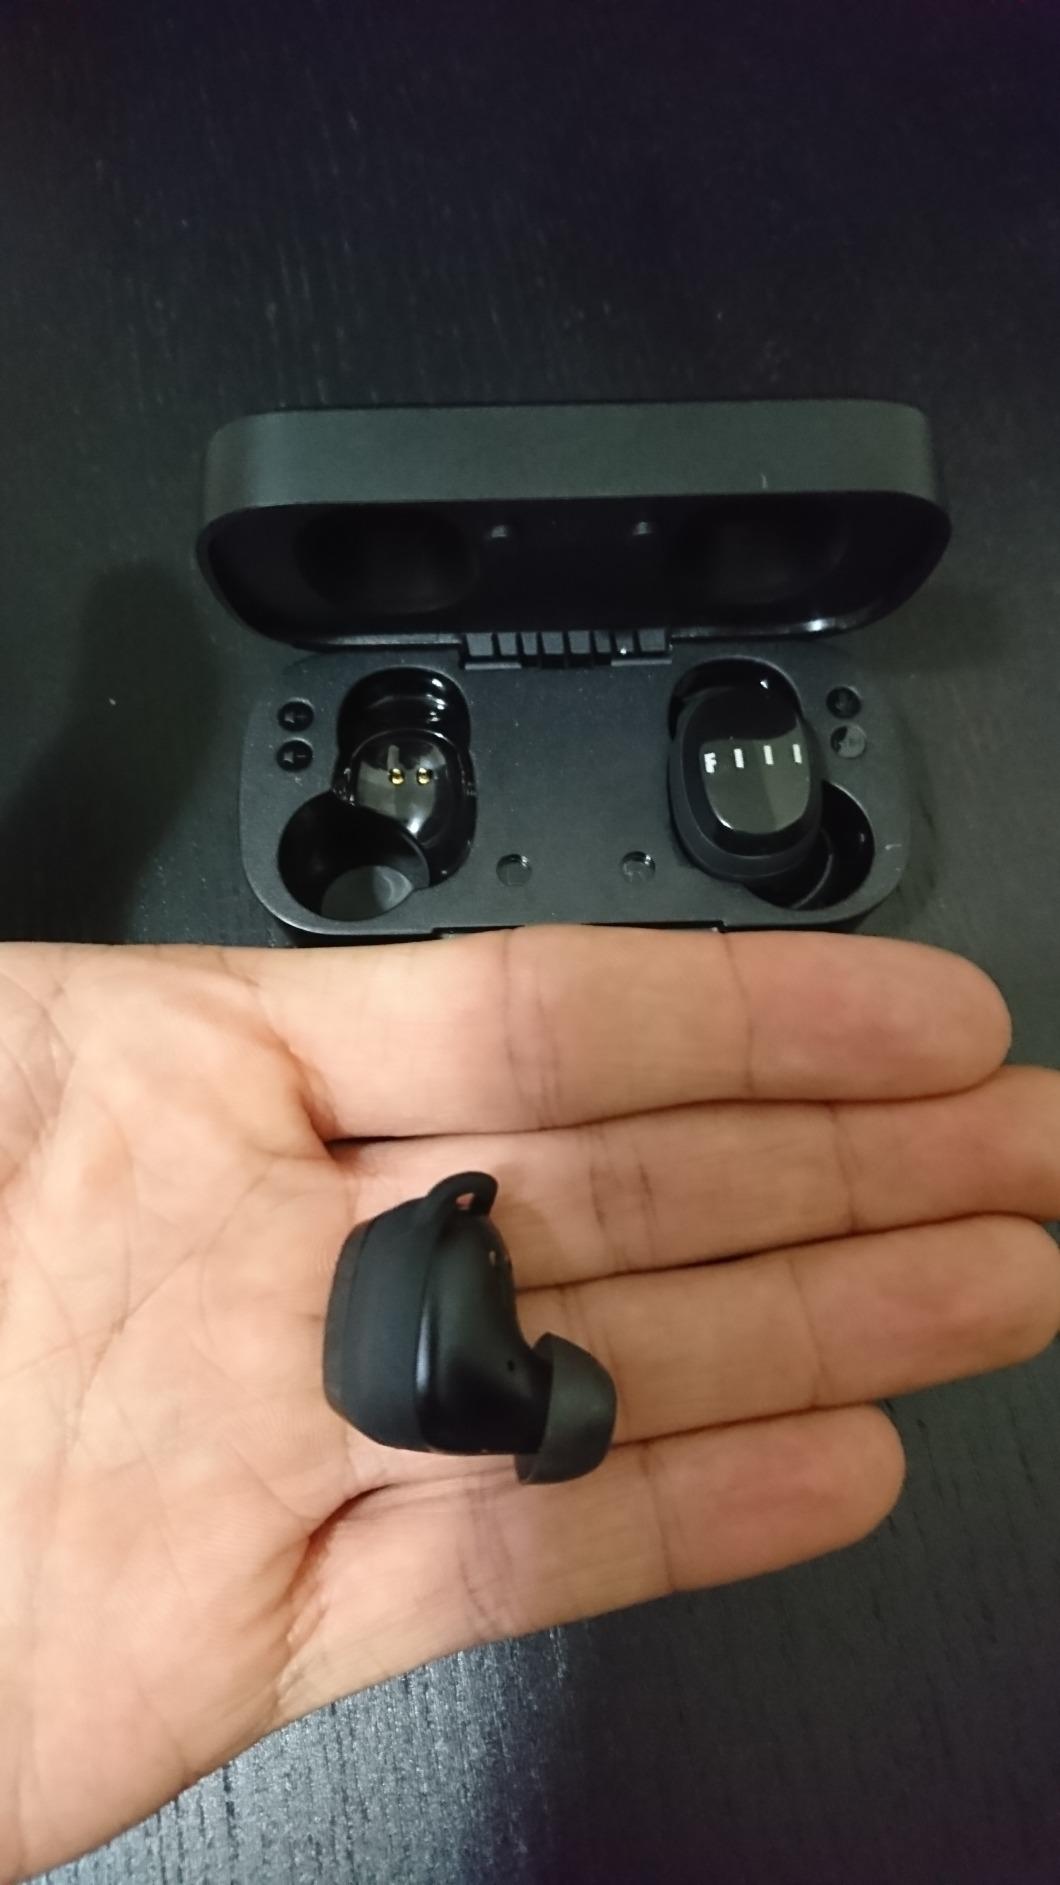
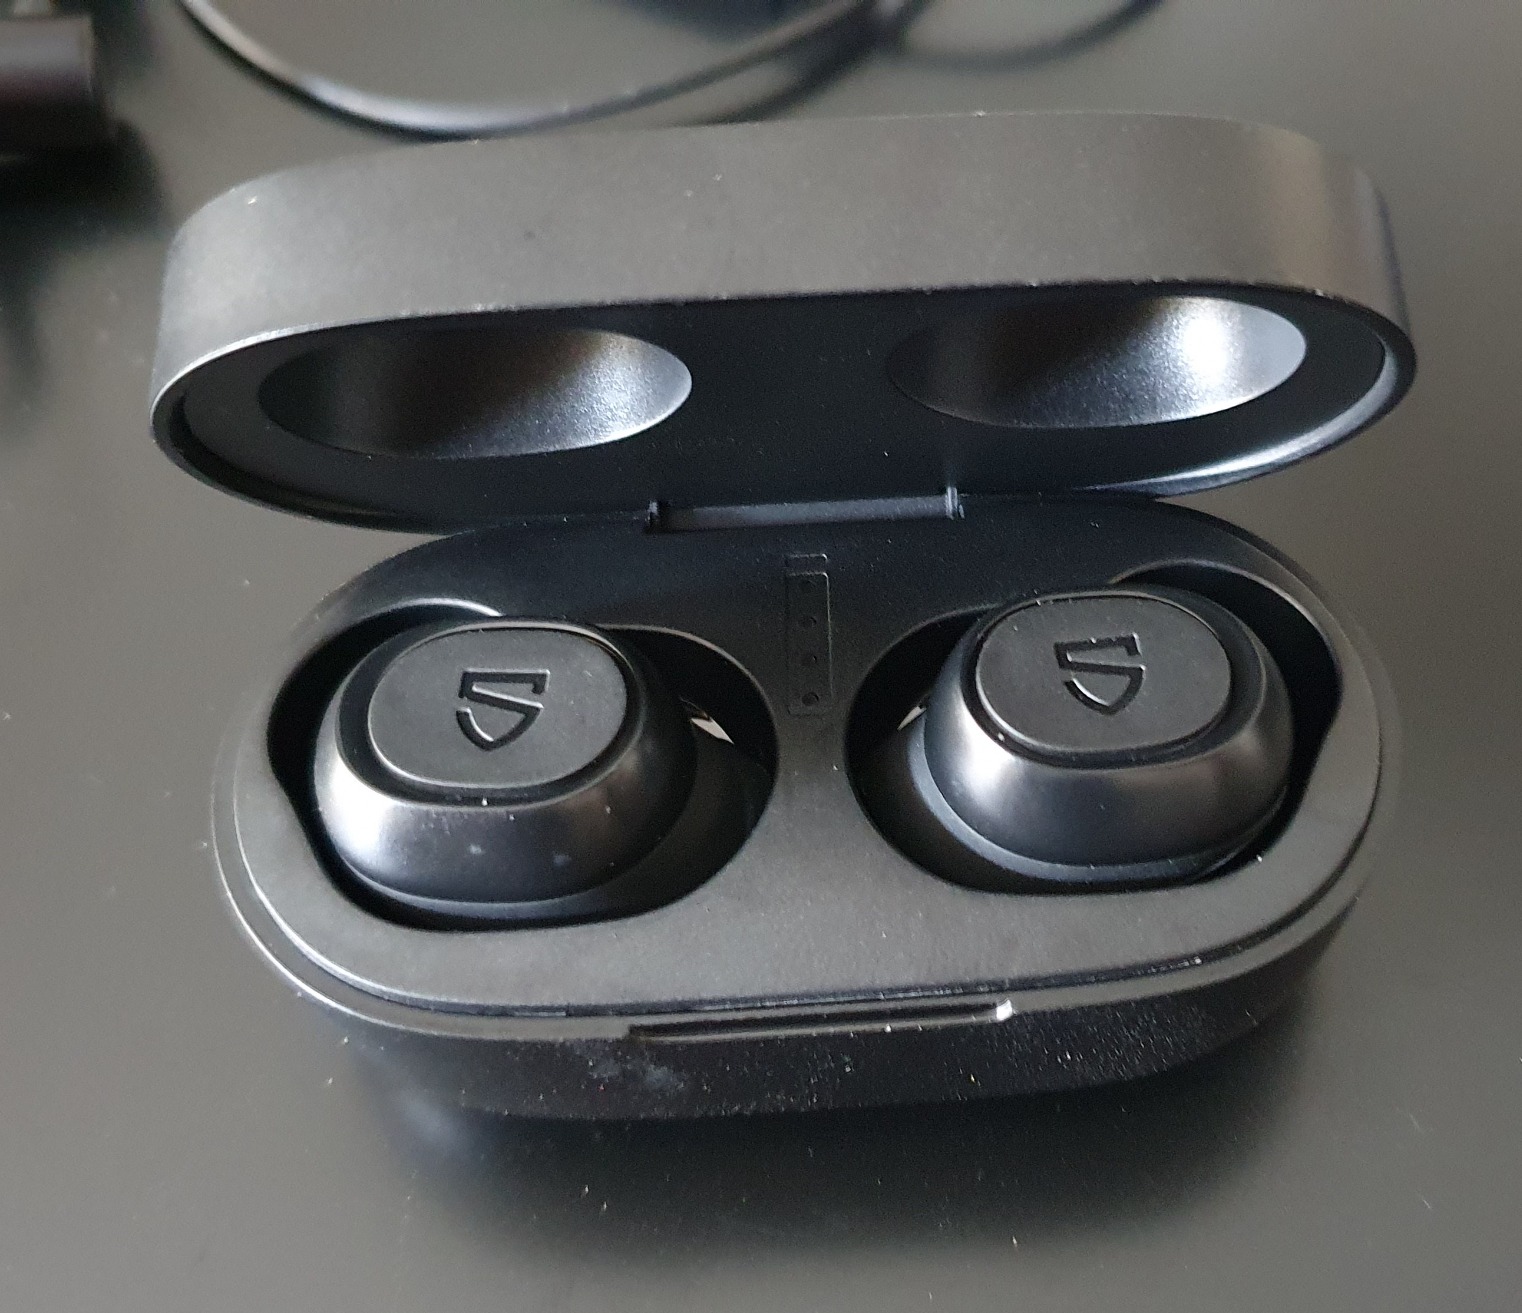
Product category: earbuds
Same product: no